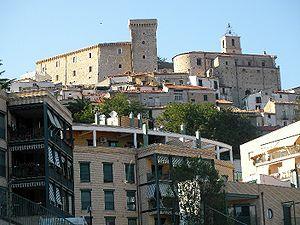
Casoli est une commune de la province de Chieti dans les Abruzzes en Italie.